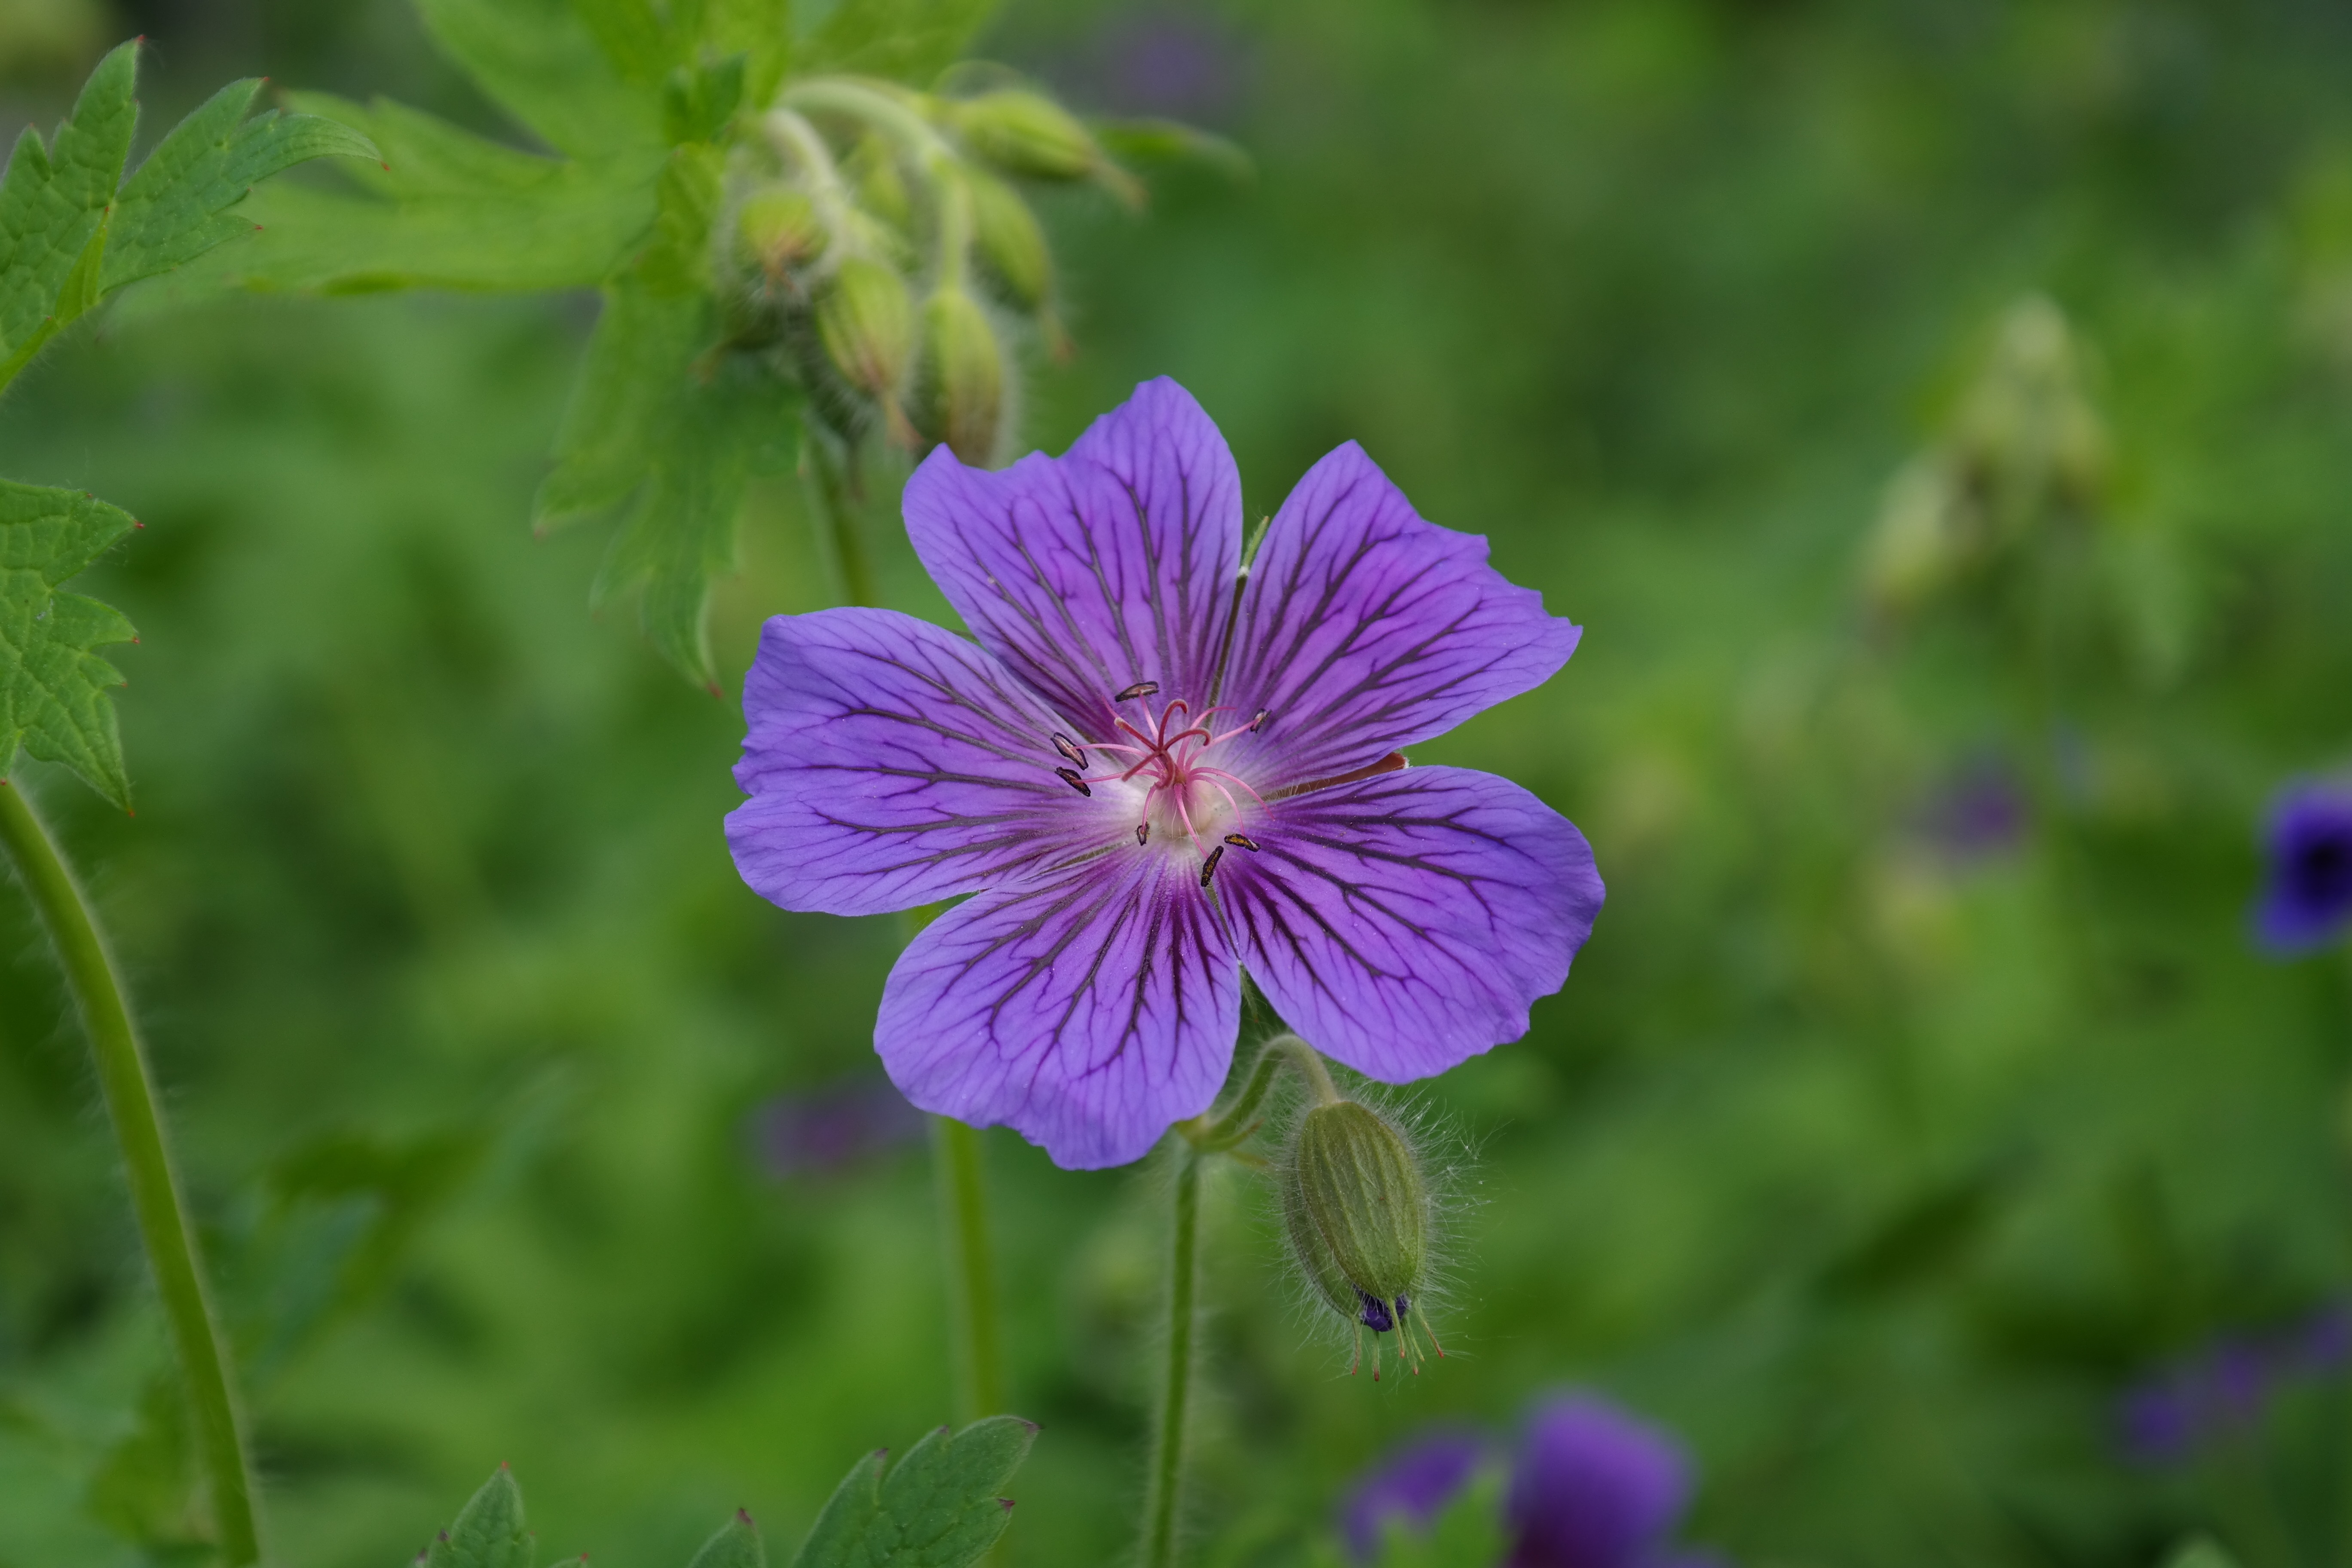
blossom, plant, meadow, flower, purple, petal, bloom, green, stamp, botany, flora, wildflower, geranium, violet, stamen, cranesbill, stamens, macro photography, ornamental plant, stamina, garden plant, ground cover, flowering plant, blue violet, geraniaceae, flower petals, geranium cinereum, geranium greenhouse, annual plant, land plant, geraniales, grand geranium, geranium hybrid, geranium platypetalum